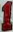
Number: 1